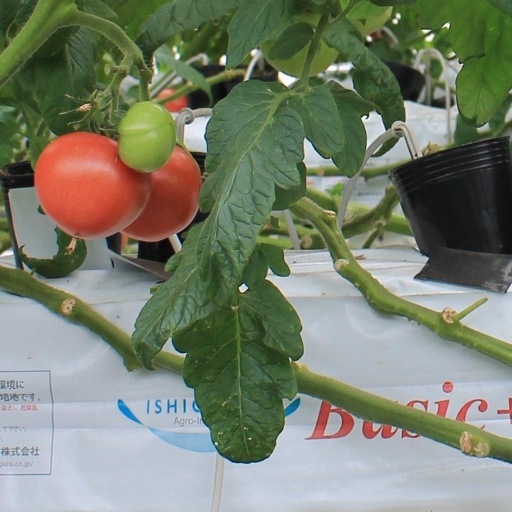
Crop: tomato